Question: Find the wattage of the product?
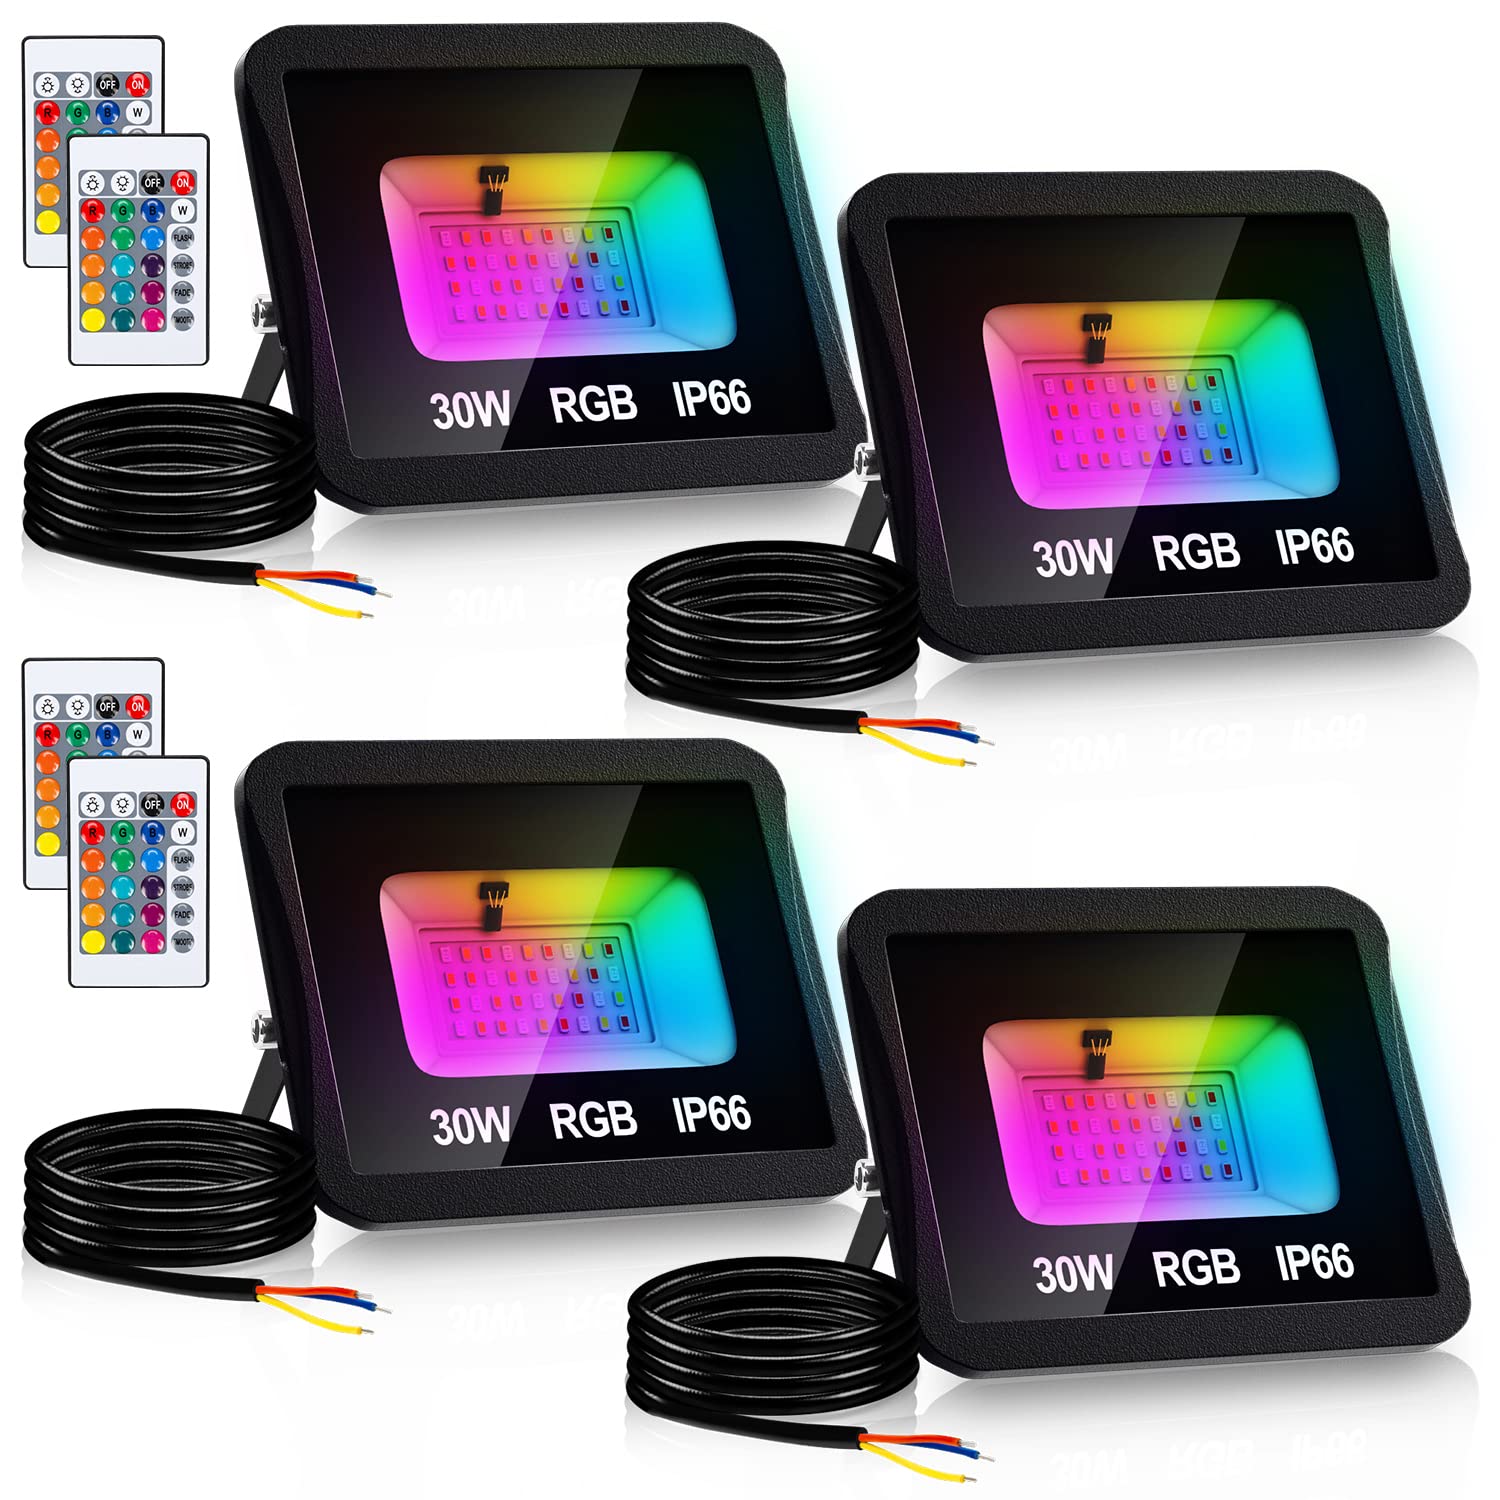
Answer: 30.0 watt